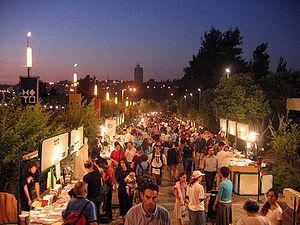
Jérusalem, Musée d'Israël, la semaine du livre